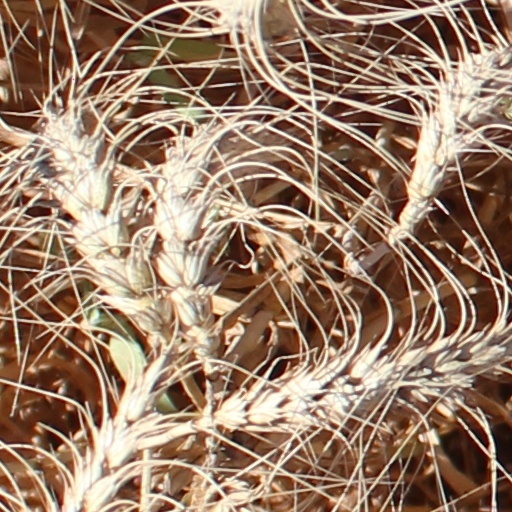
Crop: wheat